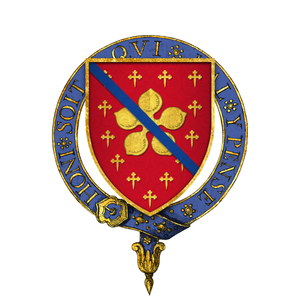
La bataille de Yeavering oppose le royaume d'Angleterre et le royaume d'Écosse le 22 juillet 1415.
Robert Umfraville est un chevalier anglais.